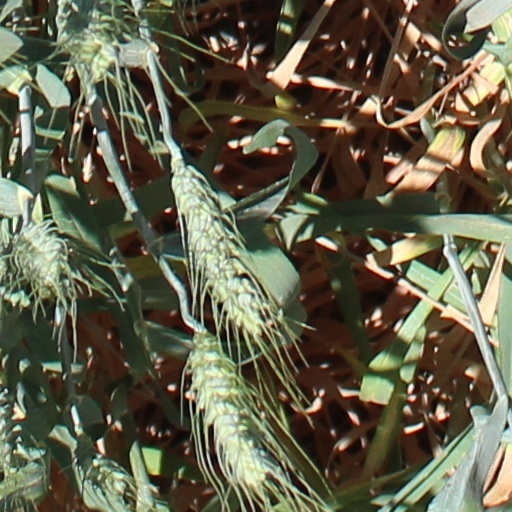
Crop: wheat